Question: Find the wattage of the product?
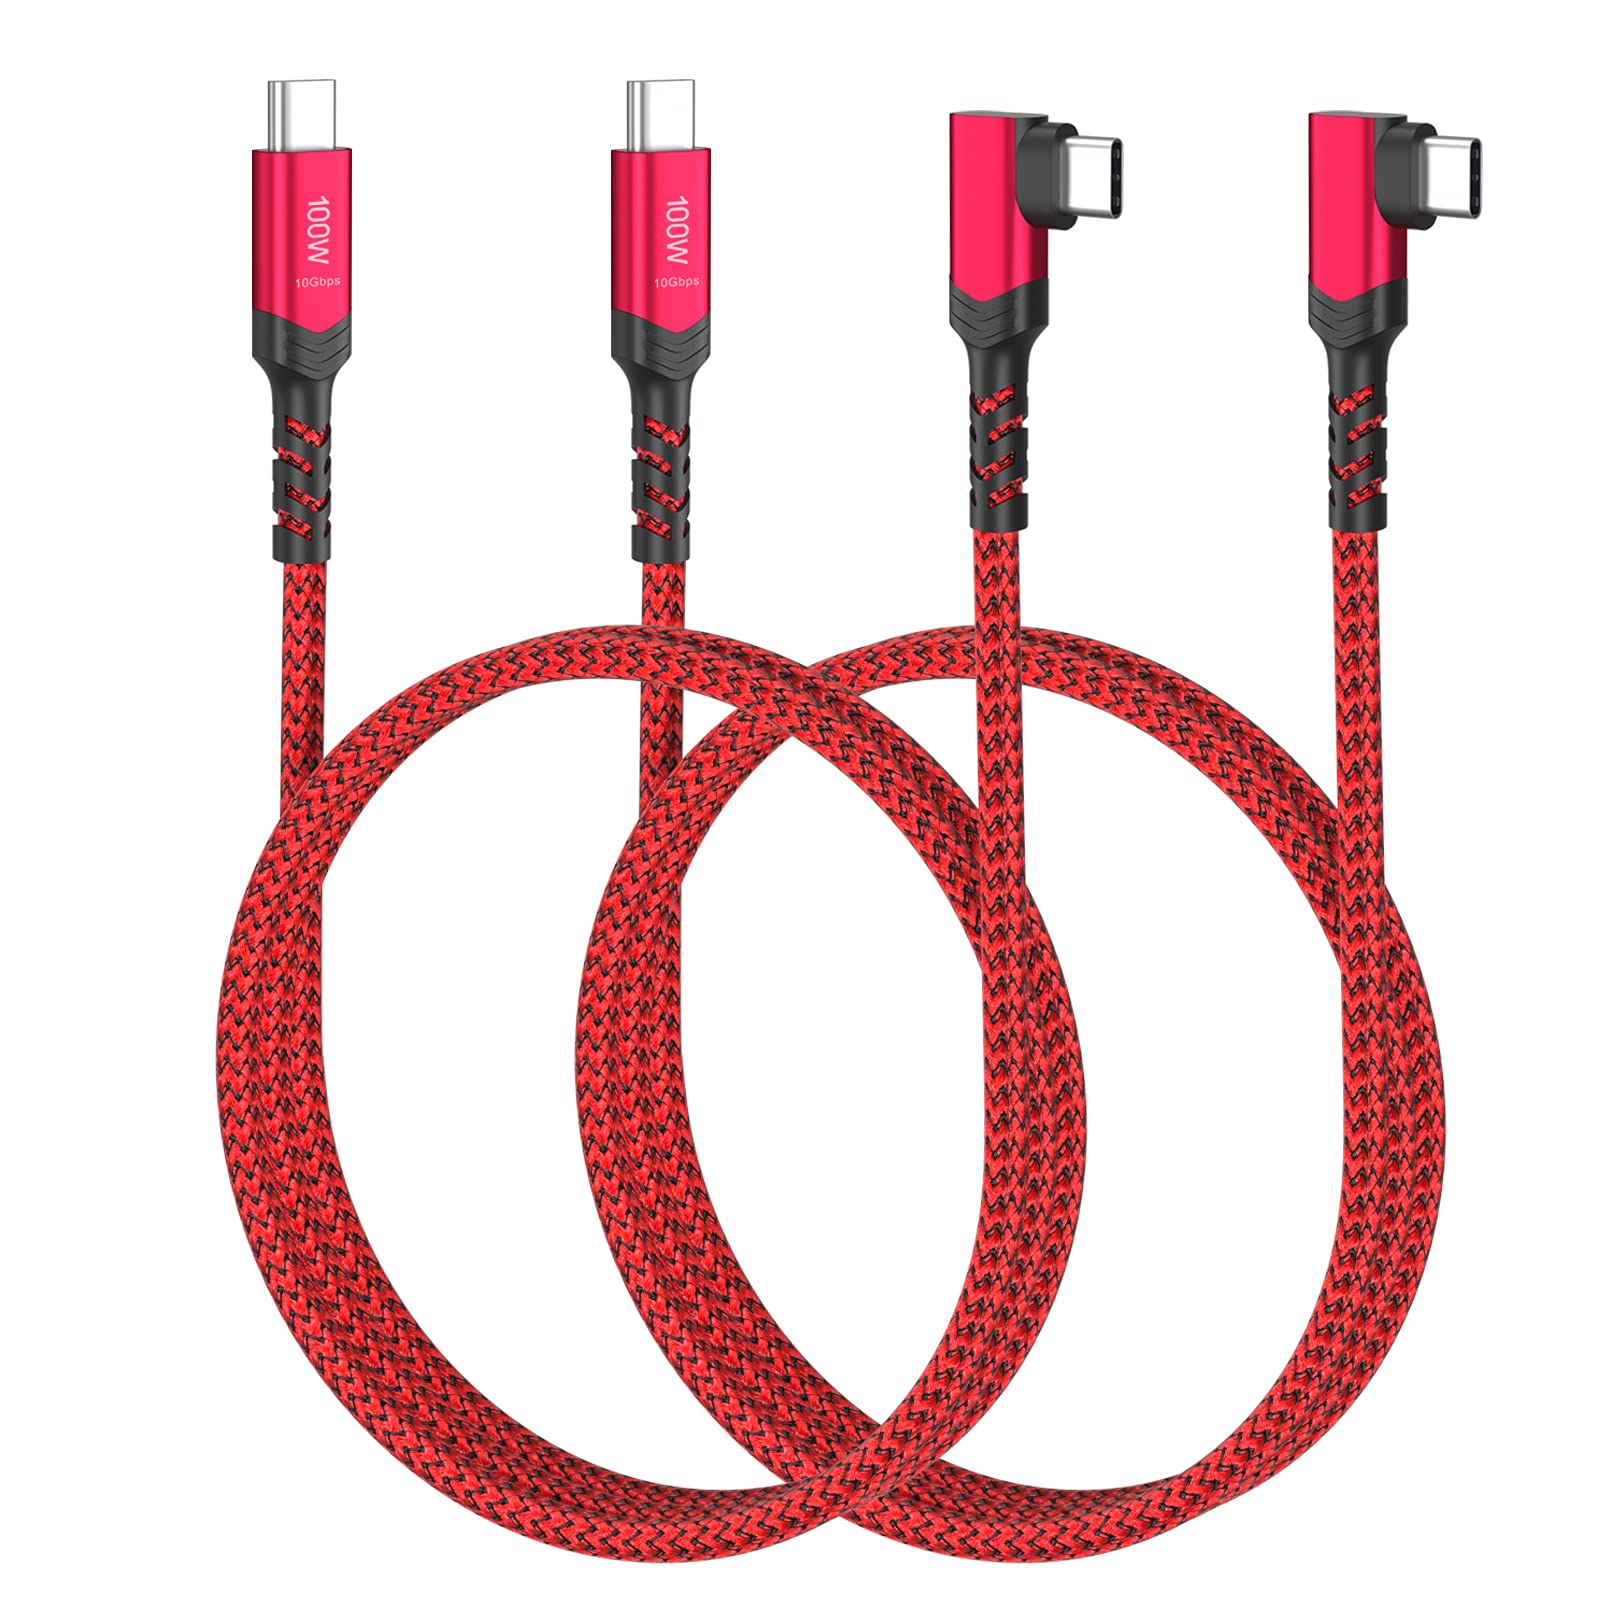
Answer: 100.0 watt